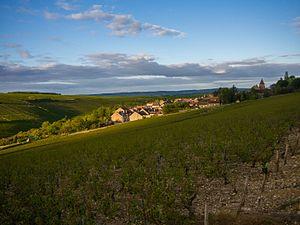
Vue du village de Courgis entouré du vignoble.
Courgis est une commune française située près de Chablis dans le département de l'Yonne en région Bourgogne-Franche-Comté.